Emden-Pewsum-Greetsiel Light Railway

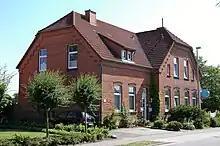
Former station building of the closed Greetsiel station in 2009

The Emden-Pewsum-Greetsiel light railway was originally a private railway operated by the district of Emden in East Frisia in North Germany. In 1932 the district was absorbed into the district of Norden.